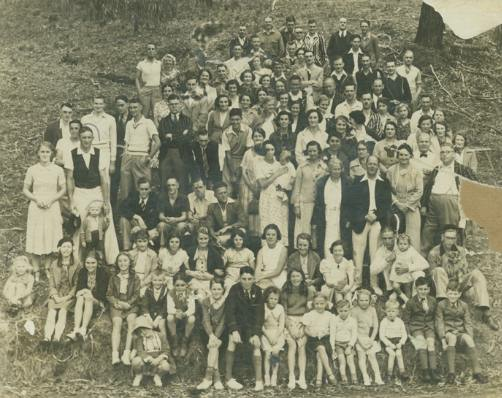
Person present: Yes